Euphrosyne of Polotsk

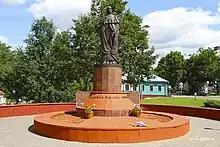
Monument to Euphrosyne of Polotsk in Polotsk

Her feast day is celebrated on May 23. Euphrosyne is the only virgin saint of East Slav origin.